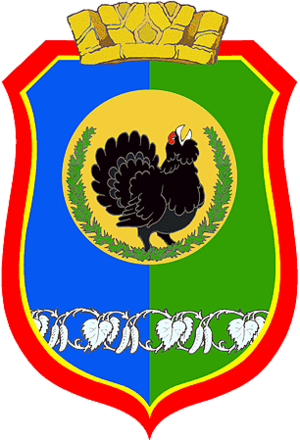
Niagan est une ville du district autonome des Khantys-Mansis, en Russie. Sa population s'élevait à 55 946 habitants en 2014.